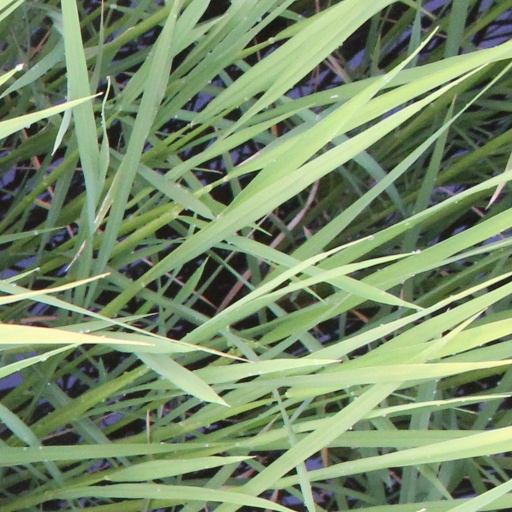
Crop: rice